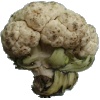
Label: cauliflower